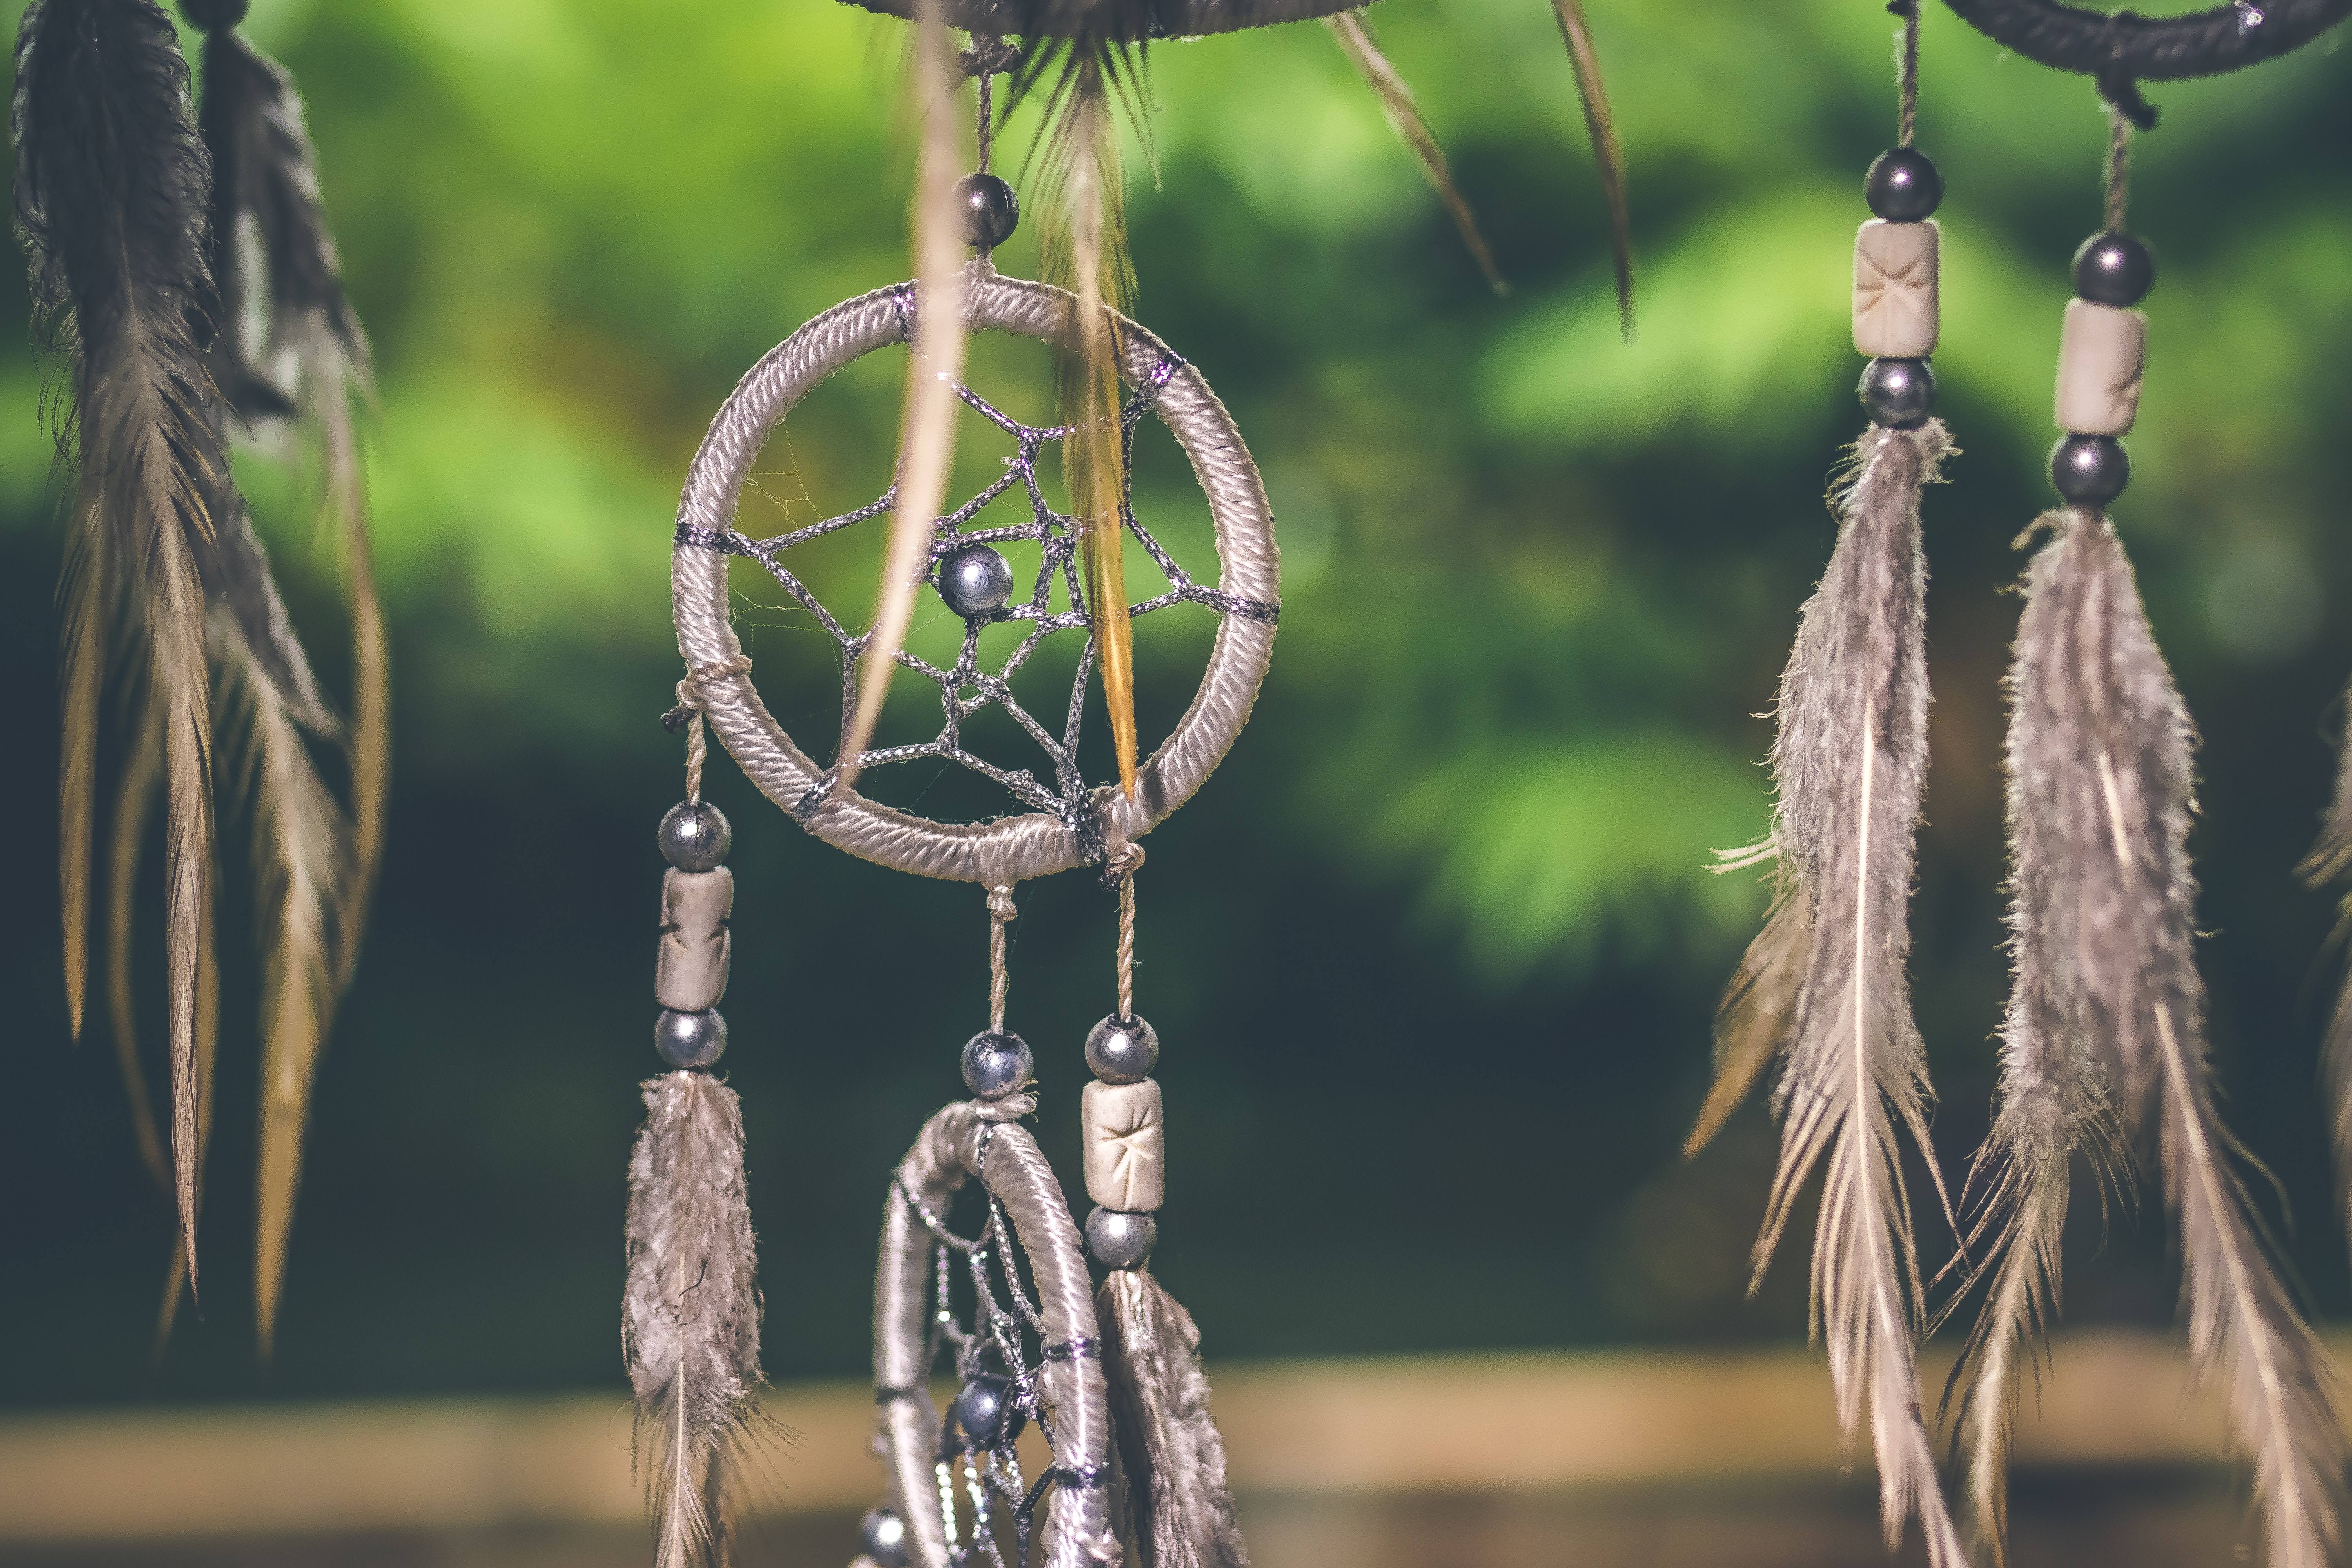
tree, bicycle, branch, grass, plant, grass family